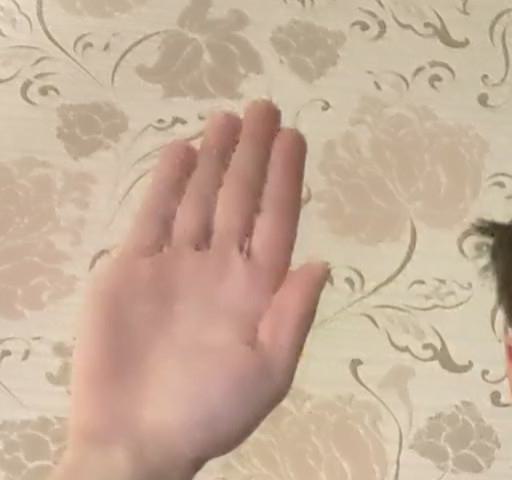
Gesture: stop